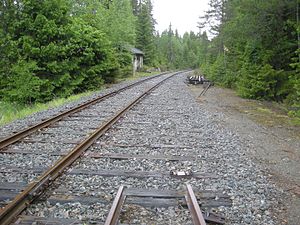
Skrukli Station
Skrukli Station var en jernbanestation på Valdresbanen, der lå i Søndre Land kommune i Norge.